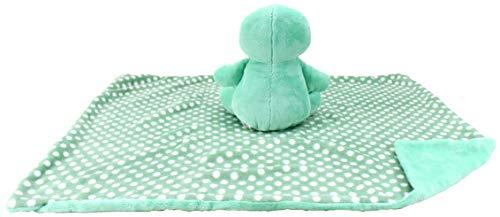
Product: Animal Adventure | Cuddle Bundles | Woodland Sloth | Super-Soft Machine Washable Blankie & Plush Toy
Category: Toys & Games | Stuffed Animals & Plush Toys
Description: Ultra-soft cuddle buddy: Super soft toys are paired with large coordinating blankets that are made from premium fabrics, always with superb craftsmanship.
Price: $17.99
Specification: ProductDimensions:7.5x11x11inches|ItemWeight:1.21pounds|ShippingWeight:1.21pounds(Viewshippingratesandpolicies)|ASIN:B07HSJSJMH|Itemmodelnumber:58999|Manufacturerrecommendedage:0-10months